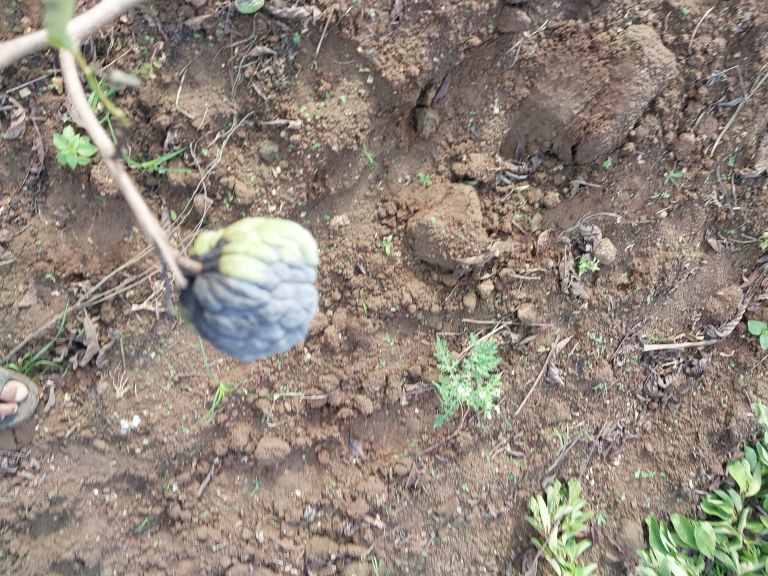
Disease label: Blank Canker